Robert Lochner

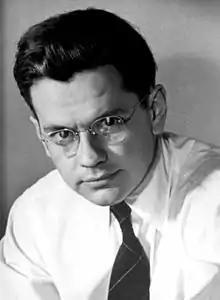
U.S. diplomat Robert Lochner

Robert H. Lochner (October 20, 1918 - September 21, 2003) was a journalist who helped to revive the free media in West Germany after World War II and who is most well known for assisting John F. Kennedy with his famous ""Ich bin ein Berliner"" speech in 1963.